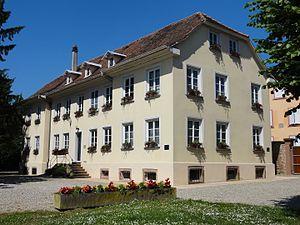
Oberschaeffolsheim [obəʁʃɛfɔlsaɪm] est une commune française, située dans le département du Bas-Rhin, en région Grand Est.